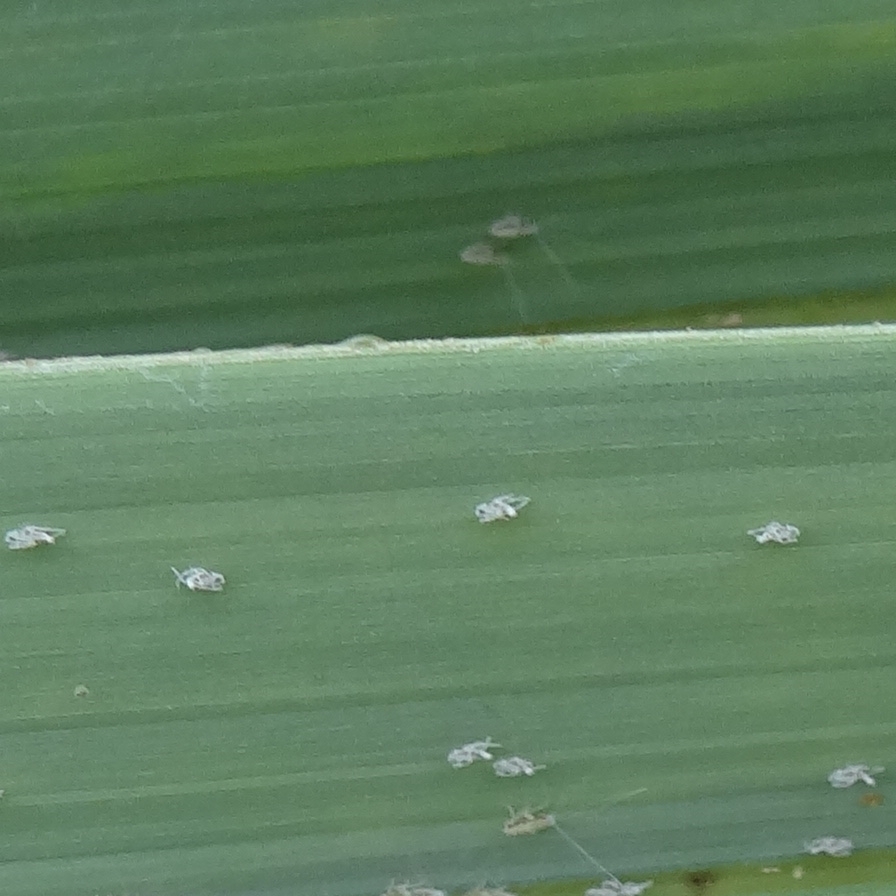
Label: Bug